Henry Charles Sirr (town major)

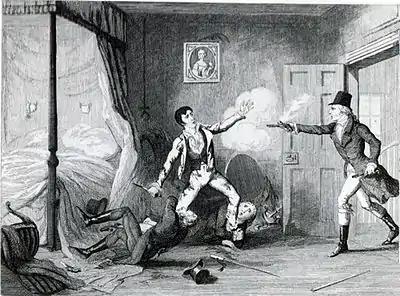
Sirr shooting, and arresting, FitzGerald.

In 1796, upon the formation of yeomanry in Dublin, he volunteered his services, and was appointed acting town-major or head of the police, and was thenceforward known as the chief agent of the Castle authorities. In 1798 he was promoted to the position of town-major, and received, in accordance with precedent, a residence in Dublin Castle.